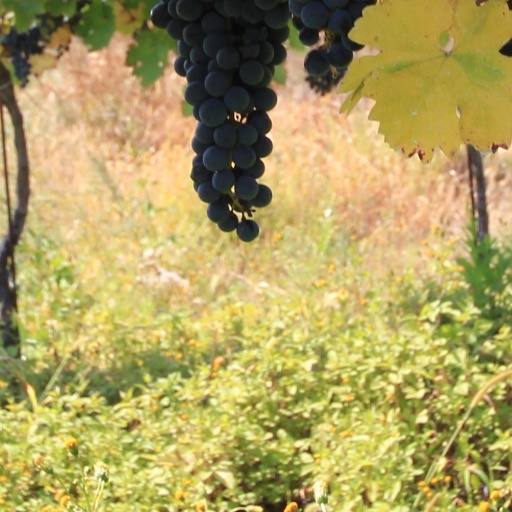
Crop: grape